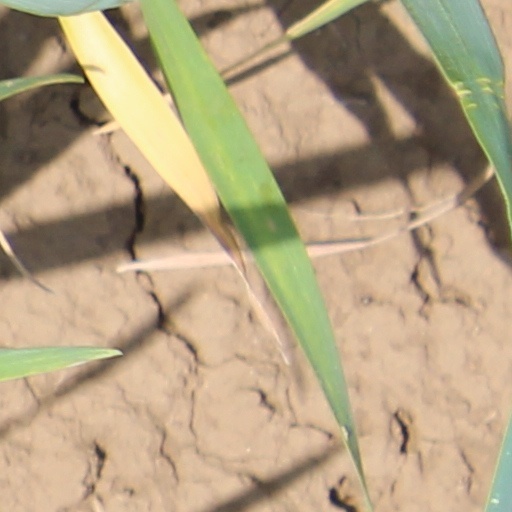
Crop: wheat